Lada

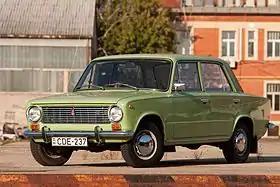
The first Lada, the VAZ-2101, was introduced in 1970

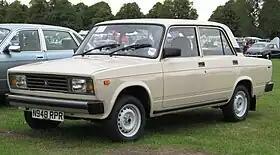
Over two million VAZ-2105s were produced from 1980 to 2010.

Automaker AvtoVAZ was formed from a collaboration between Fiat and the Soviet Vneshtorg (Department of Foreign Trade), and is based in the city of Tolyatti on the Volga River. Both sides discussed the proposal in Moscow, where Gianni Agnelli, company owner and nephew of the founder of Fiat, and Vittorio Valletta, the president of the company, had arrived from Italy. The first preliminary agreement was signed on 1 July 1965. On 4 May 1966, the Soviet minister of the automotive industry Alexander Tarasov and Vittorio Valletta put their signatures on a protocol on the scientific and technical cooperation between Fiat and the Soviet ministry. Eventually, a general agreement between the two sides was signed in Moscow on 15 August 1966. Fiat's subsidiary Comau supplied many of the automation systems in the plant.